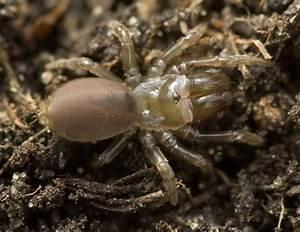
spider